Charleston (1974 film)

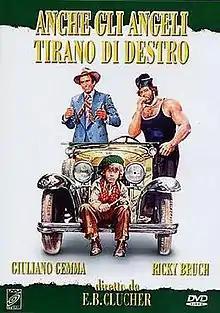

Charleston (original title: "Anche gli angeli tirano di destro") is a 1974 Italian buddy comedy film written and directed by Enzo Barboni. The film is the sequel of "Even Angels Eat Beans", with Ricky Bruch (at his film debut) who replaced Bud Spencer as Giuliano Gemma's support.